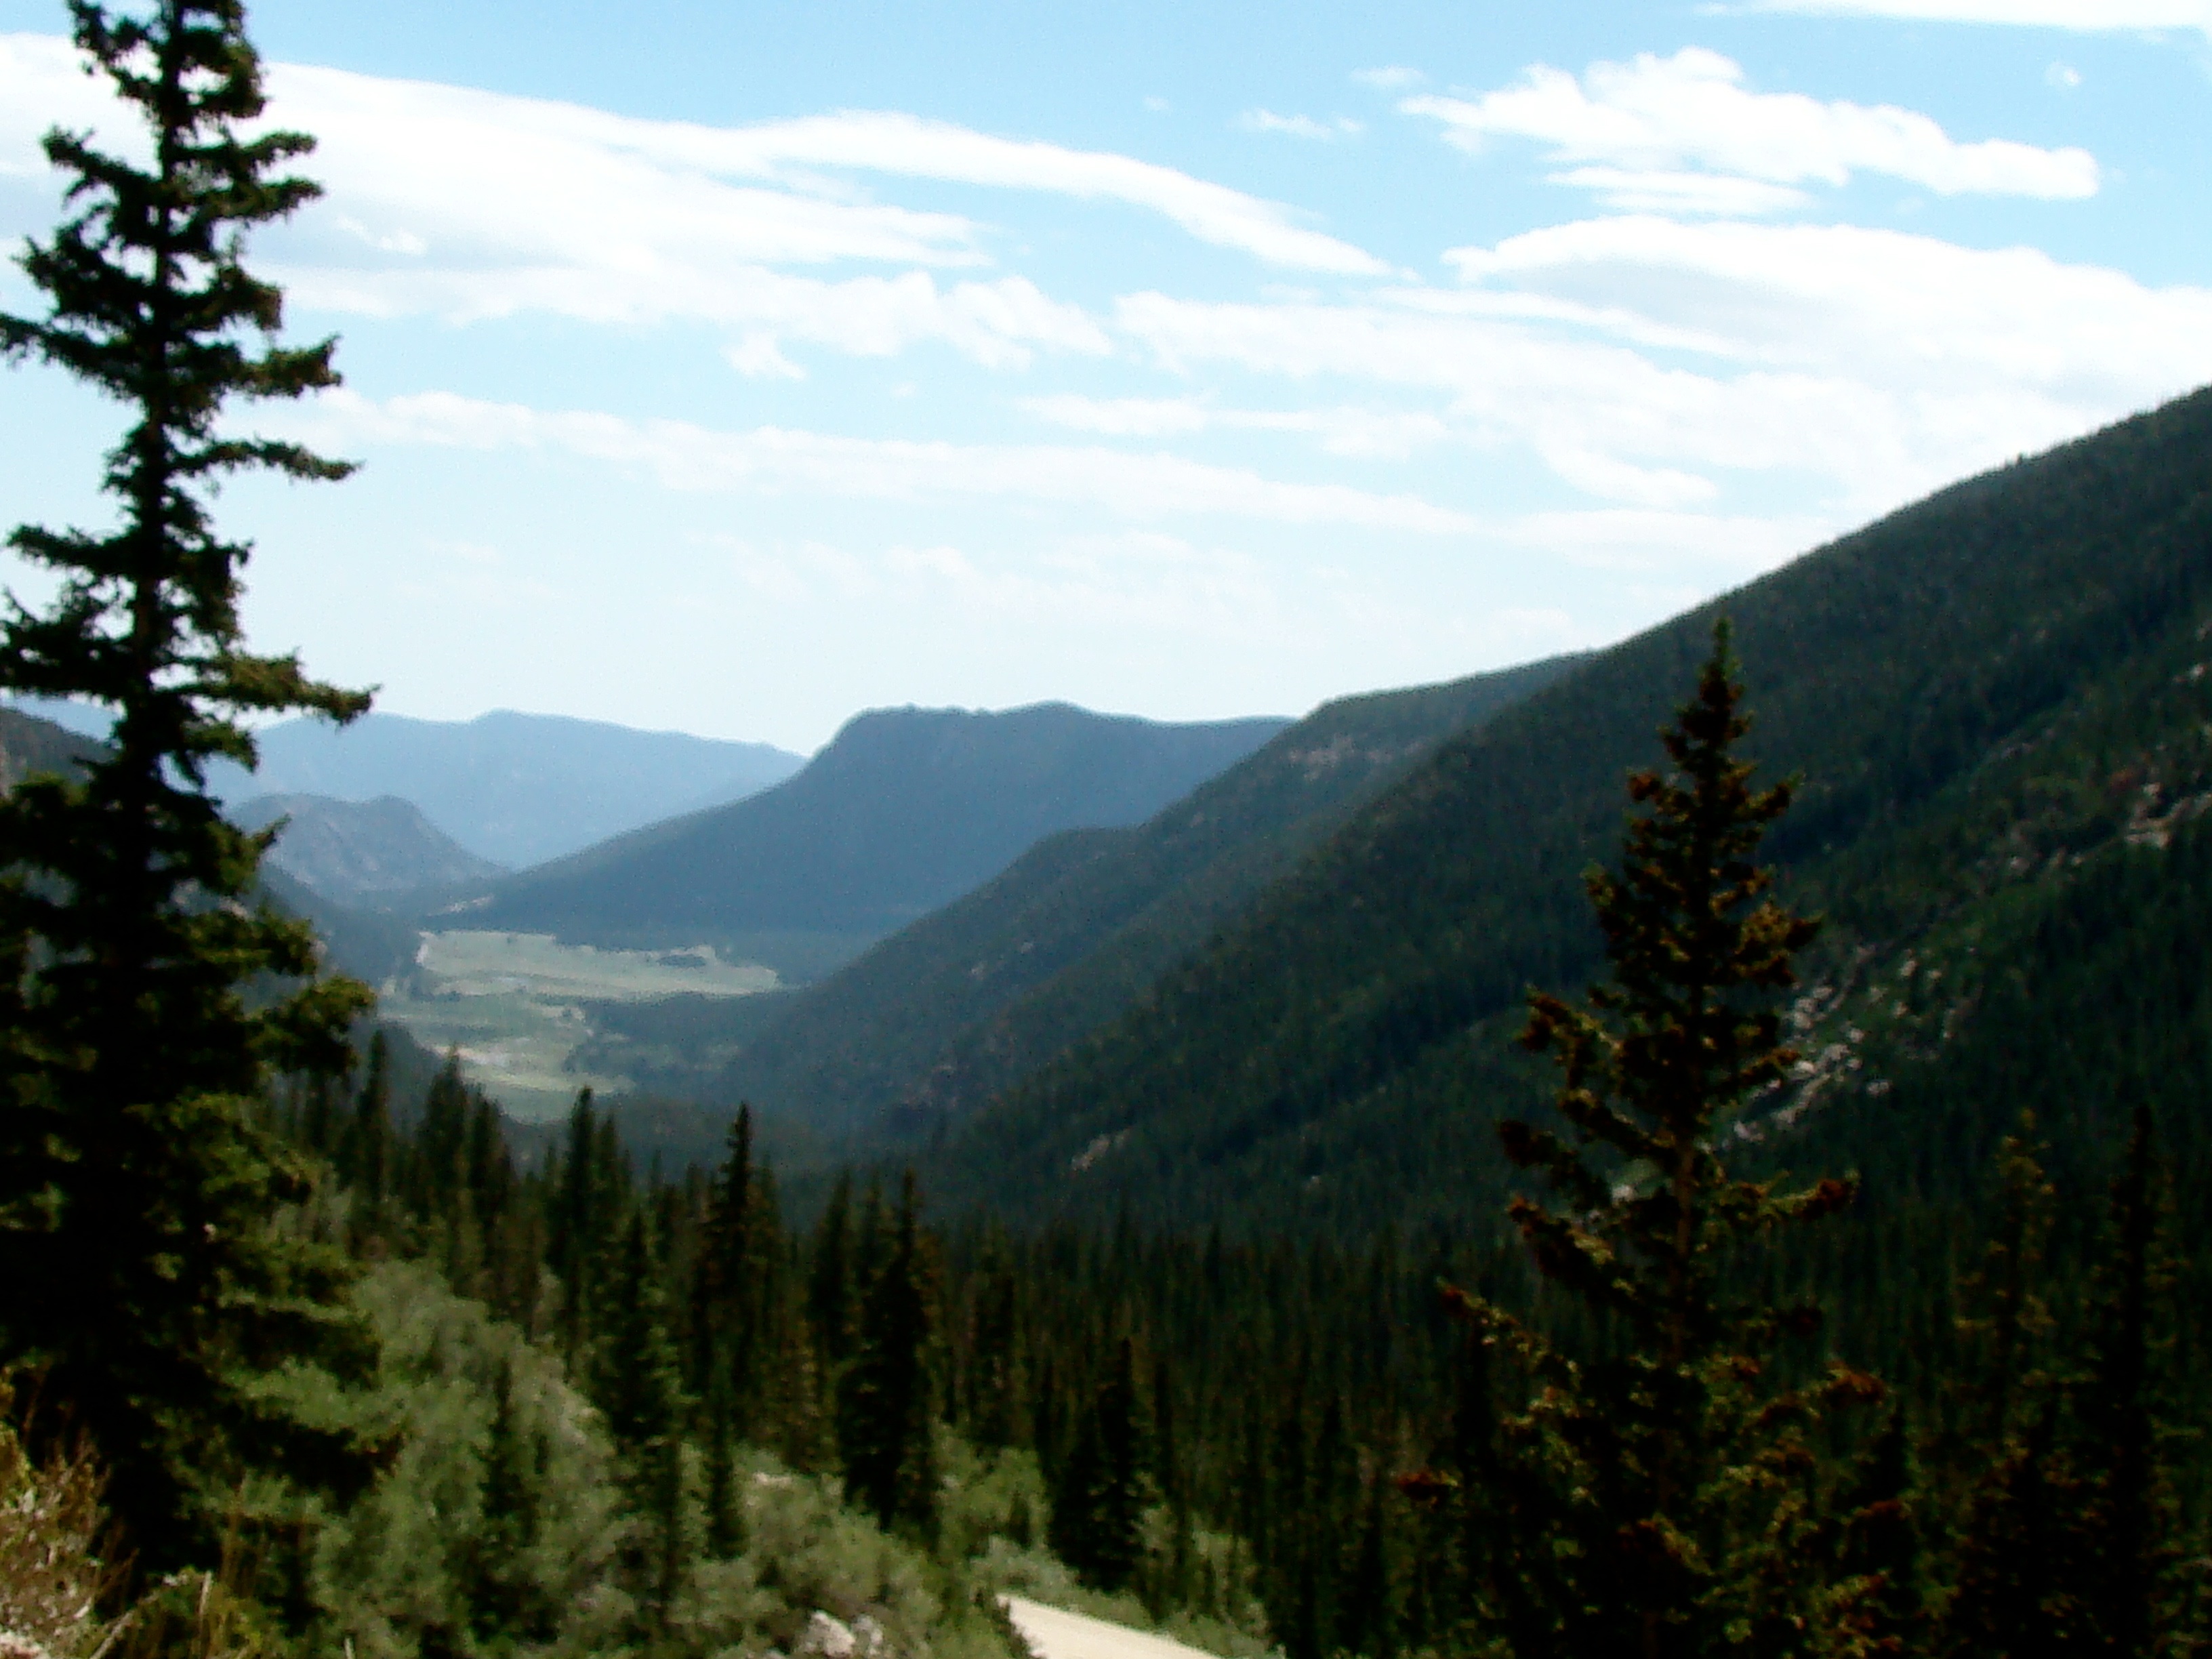
tree, forest, wilderness, mountain, trail, lake, valley, mountain range, ridge, alps, plateau, fell, ecosystem, landform, mountain pass, hill station, geographical feature, mountainous landforms, temperate broadleaf and mixed forest, temperate coniferous forest